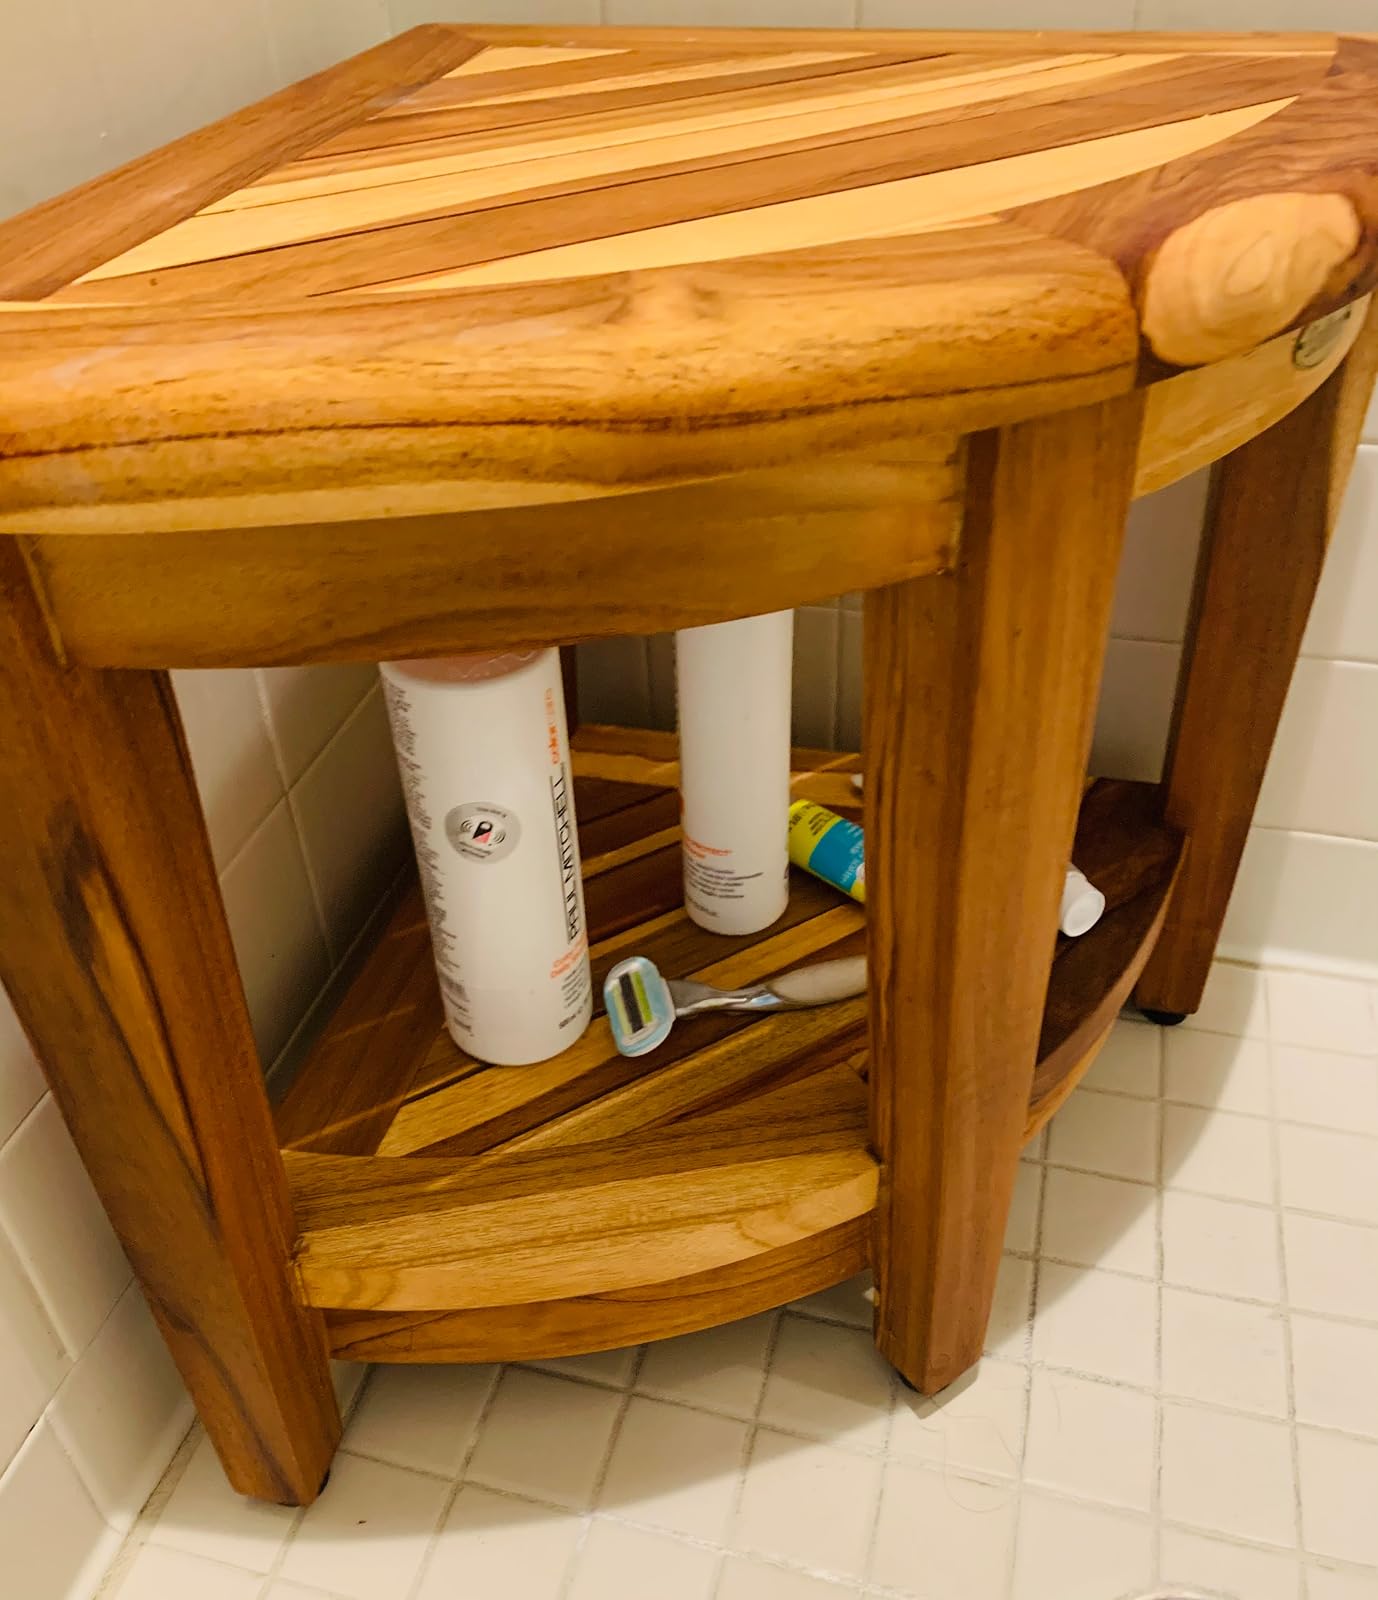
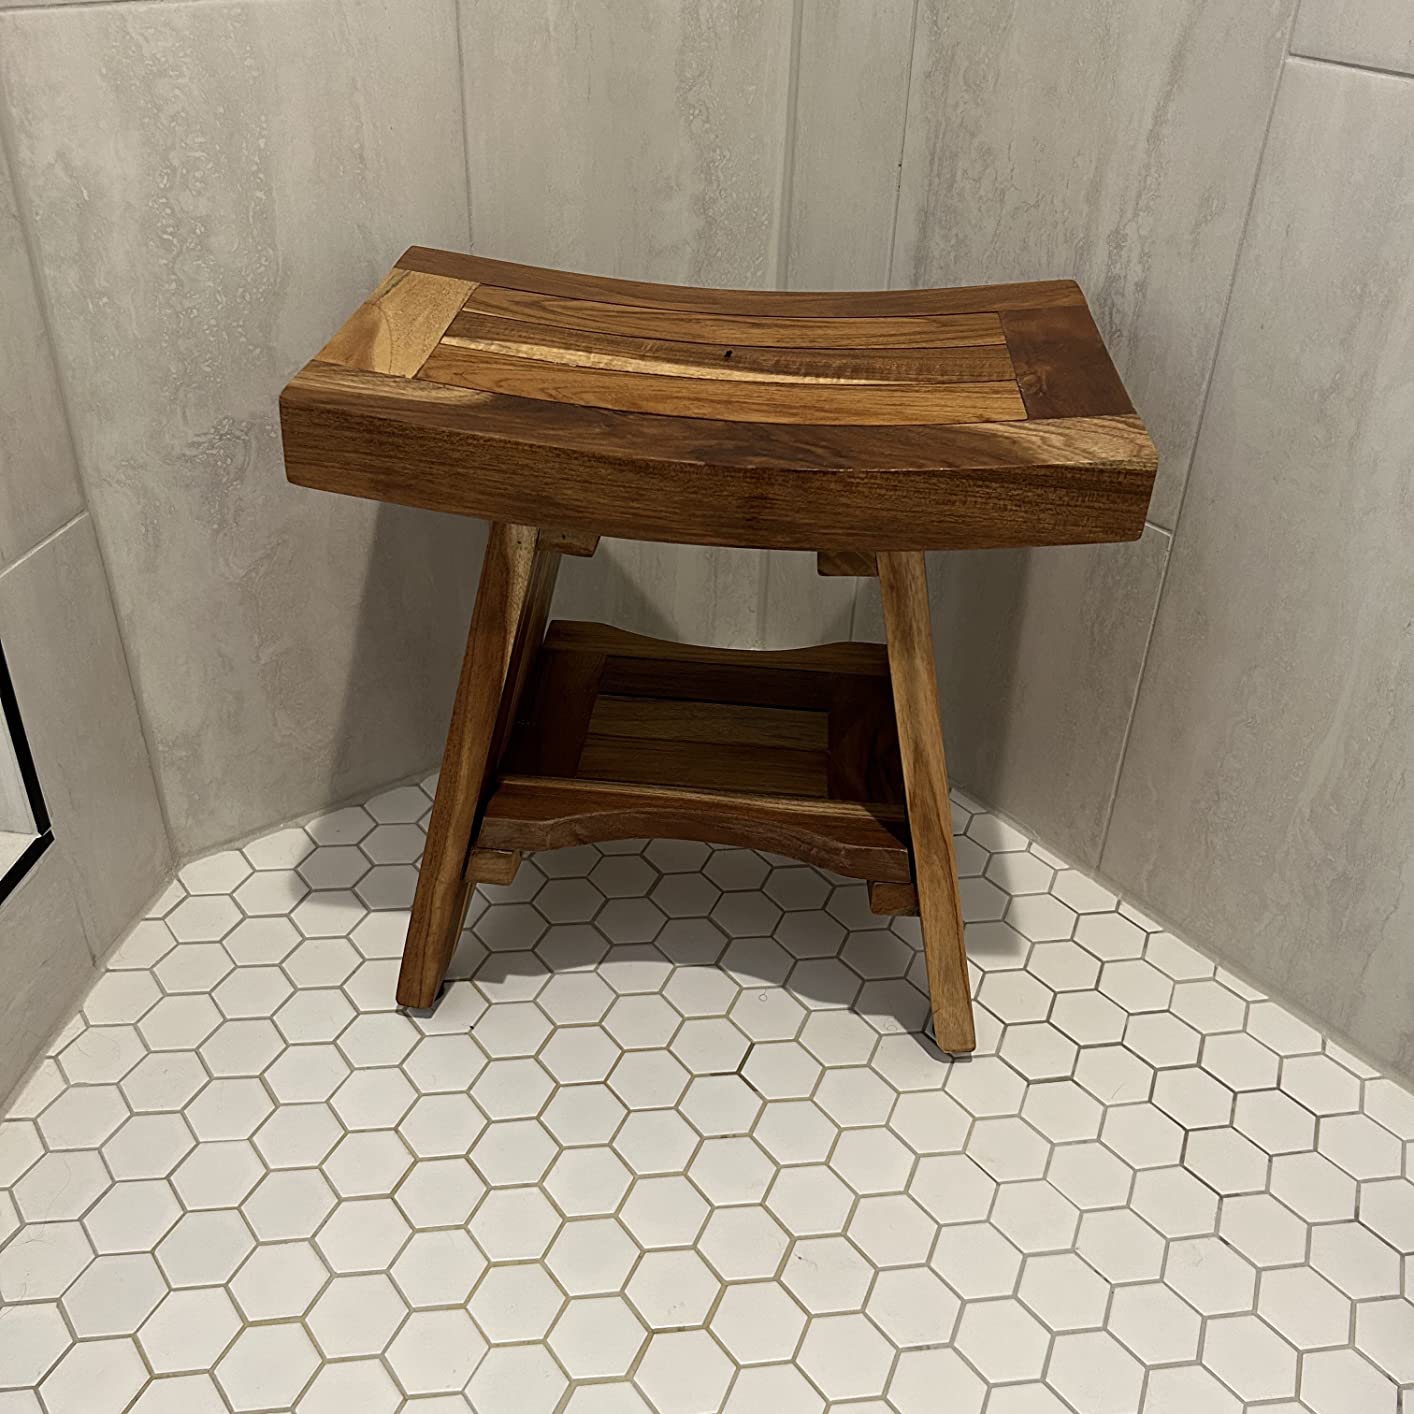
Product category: stool
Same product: no